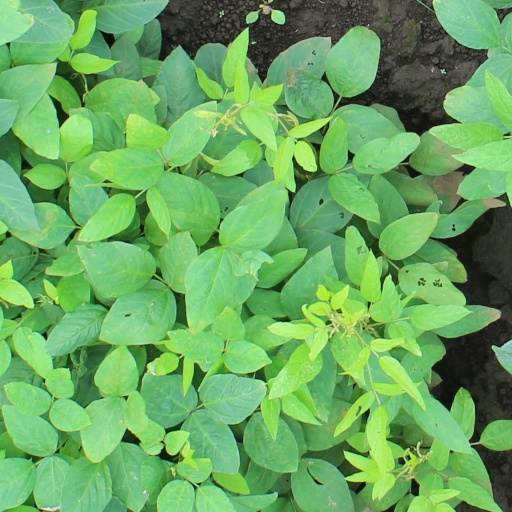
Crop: soybean